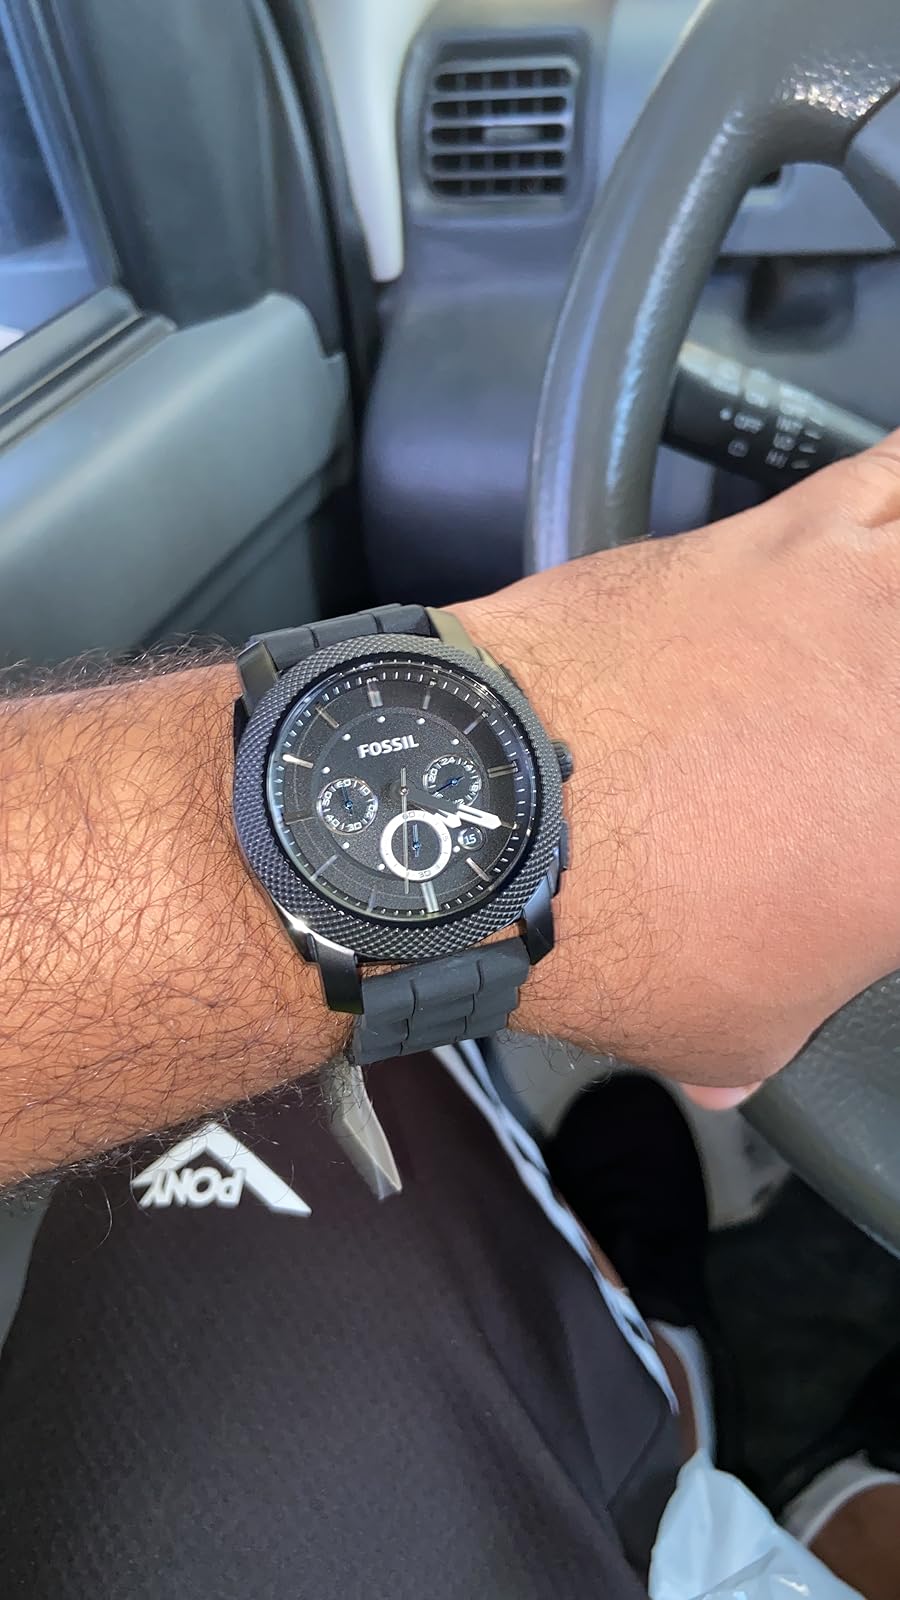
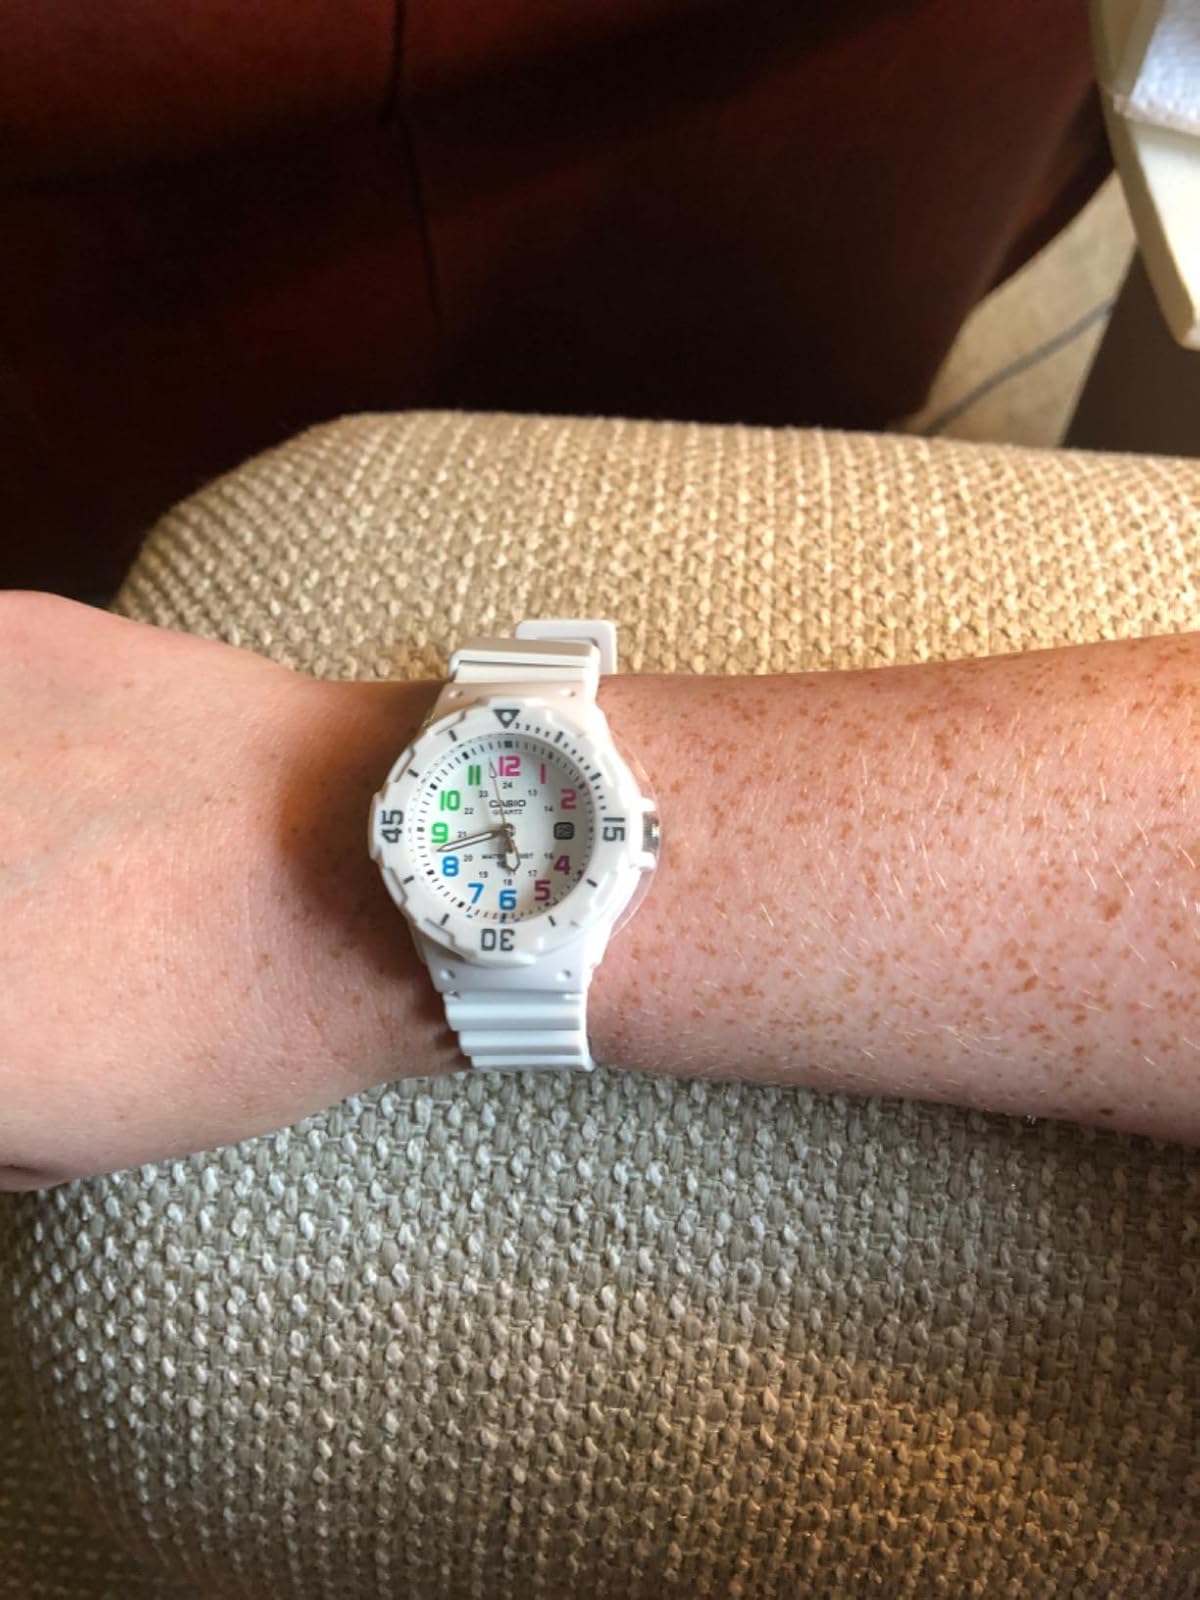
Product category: accessories_watch
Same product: no